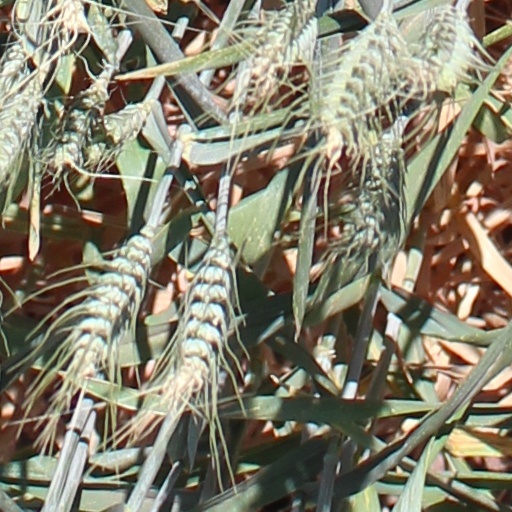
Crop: wheat